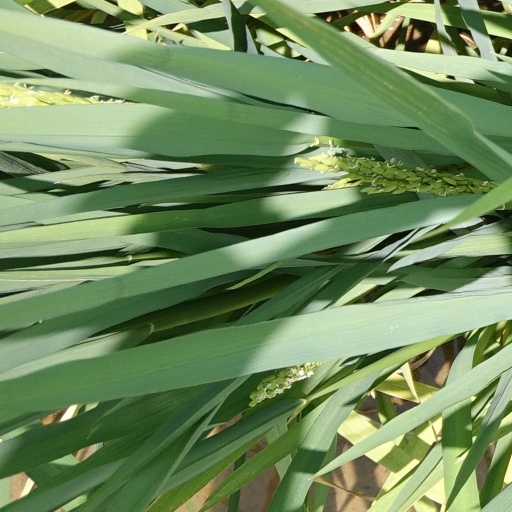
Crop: rice